Gogoro

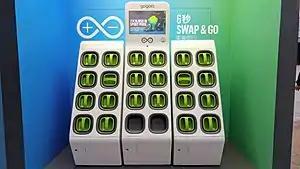
GoStation

In July 2015, Gogoro Smartscooter was launched in Taiwan, a country with the highest scooter density in the world. By the end of the same year, more than 4,000 Smartscooters were sold, and its market share in Taiwan's electric scooter market hit 33.94%. According to Gogoro, in 2016 the company had a GoStation less than every 1.3 kilometers in Taipei.